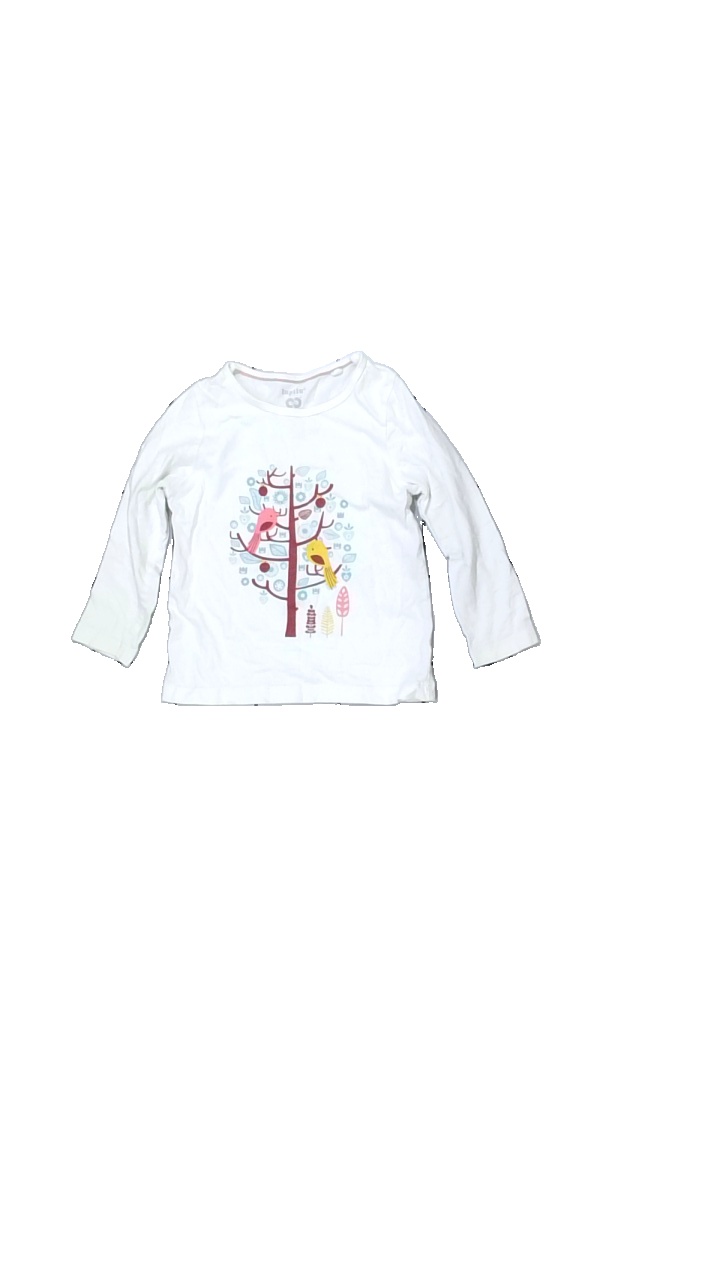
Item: Top (Children)
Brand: Lupilu
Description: vit långärmad tröja med fågel och träd på
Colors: White, Blue, Pink, Multicolor
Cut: Regular
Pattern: Animal print
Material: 100% cotton
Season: All
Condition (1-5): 5
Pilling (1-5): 5
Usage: Reuse
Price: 50-100